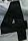
Number: 4